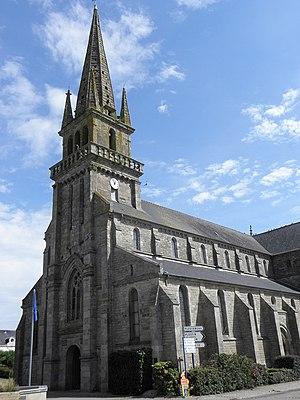
Façade occidentale de l'église Saint-Mélar de Lanmeur (29). This building is classé au titre des Monuments Historiques. It is indexed in the Base Mérimée, a database of architectural heritage maintained by the French Ministry of Culture,
La liste des églises du Finistère recense de la manière la plus complète possible les églises, cathédrales et basiliques situées dans le département français du Finistère.
L'église Saint-Mélar est une église catholique située à Lanmeur, en France.